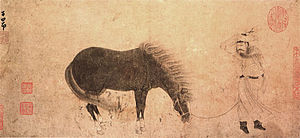
Maleriets historie / Maleriet i Østen / Østasiatisk maleri
Maleriets historie går tilbage til værker af forhistoriske mennesker og spænder næsten uden afbrydelse over alle kulturer fra antikken. Over kontinenter og årtusinder er maleriets historie en vedvarende strøm af kreativitet, der fortsætter ind i det 21.århundrede. Indtil begyndelsen af 1900-tallet var det overvejende repræsentative, religiøse og klassiske motiver, senere med mere vægt på abstrakte og konceptuelle ideer.